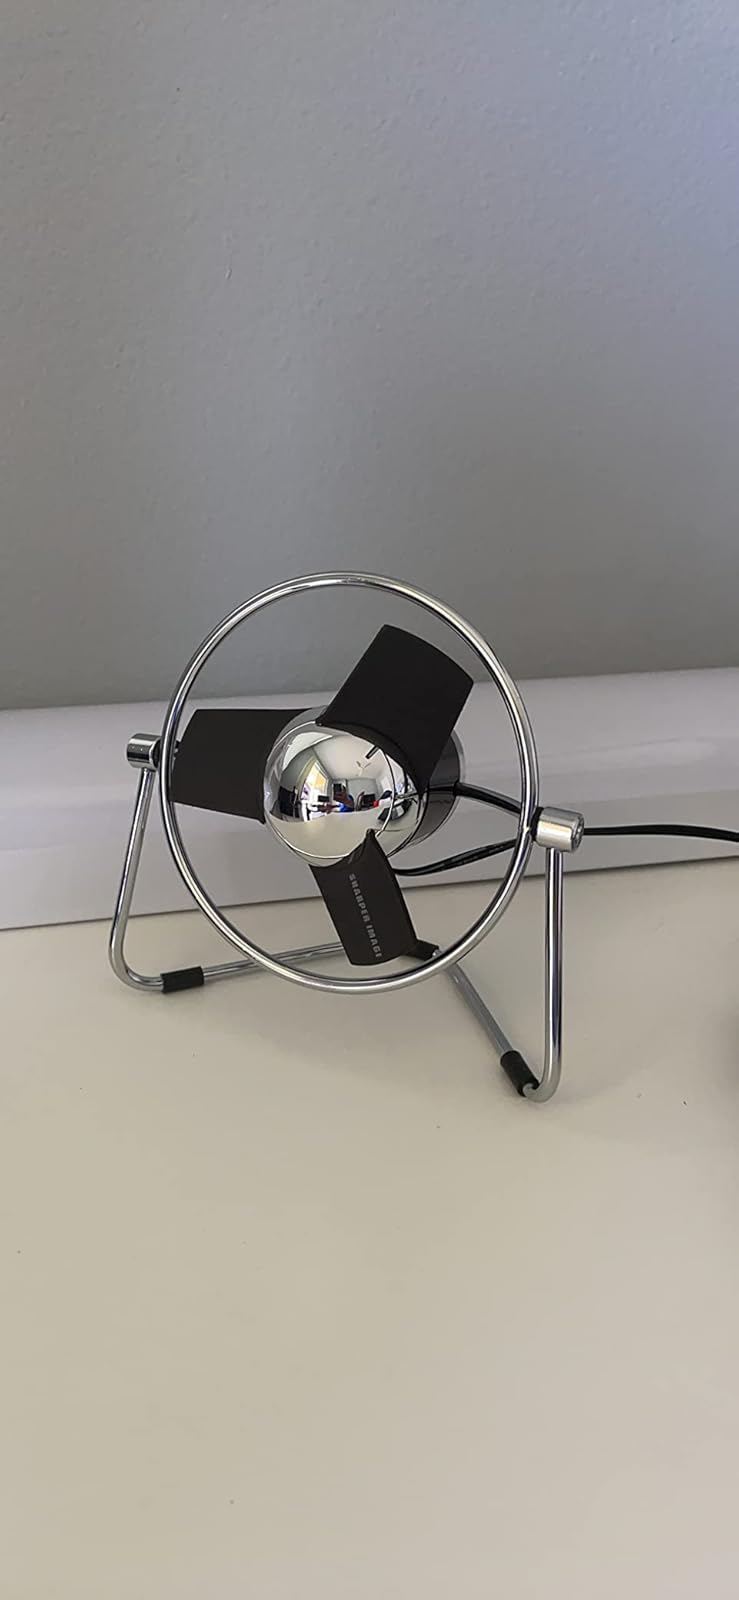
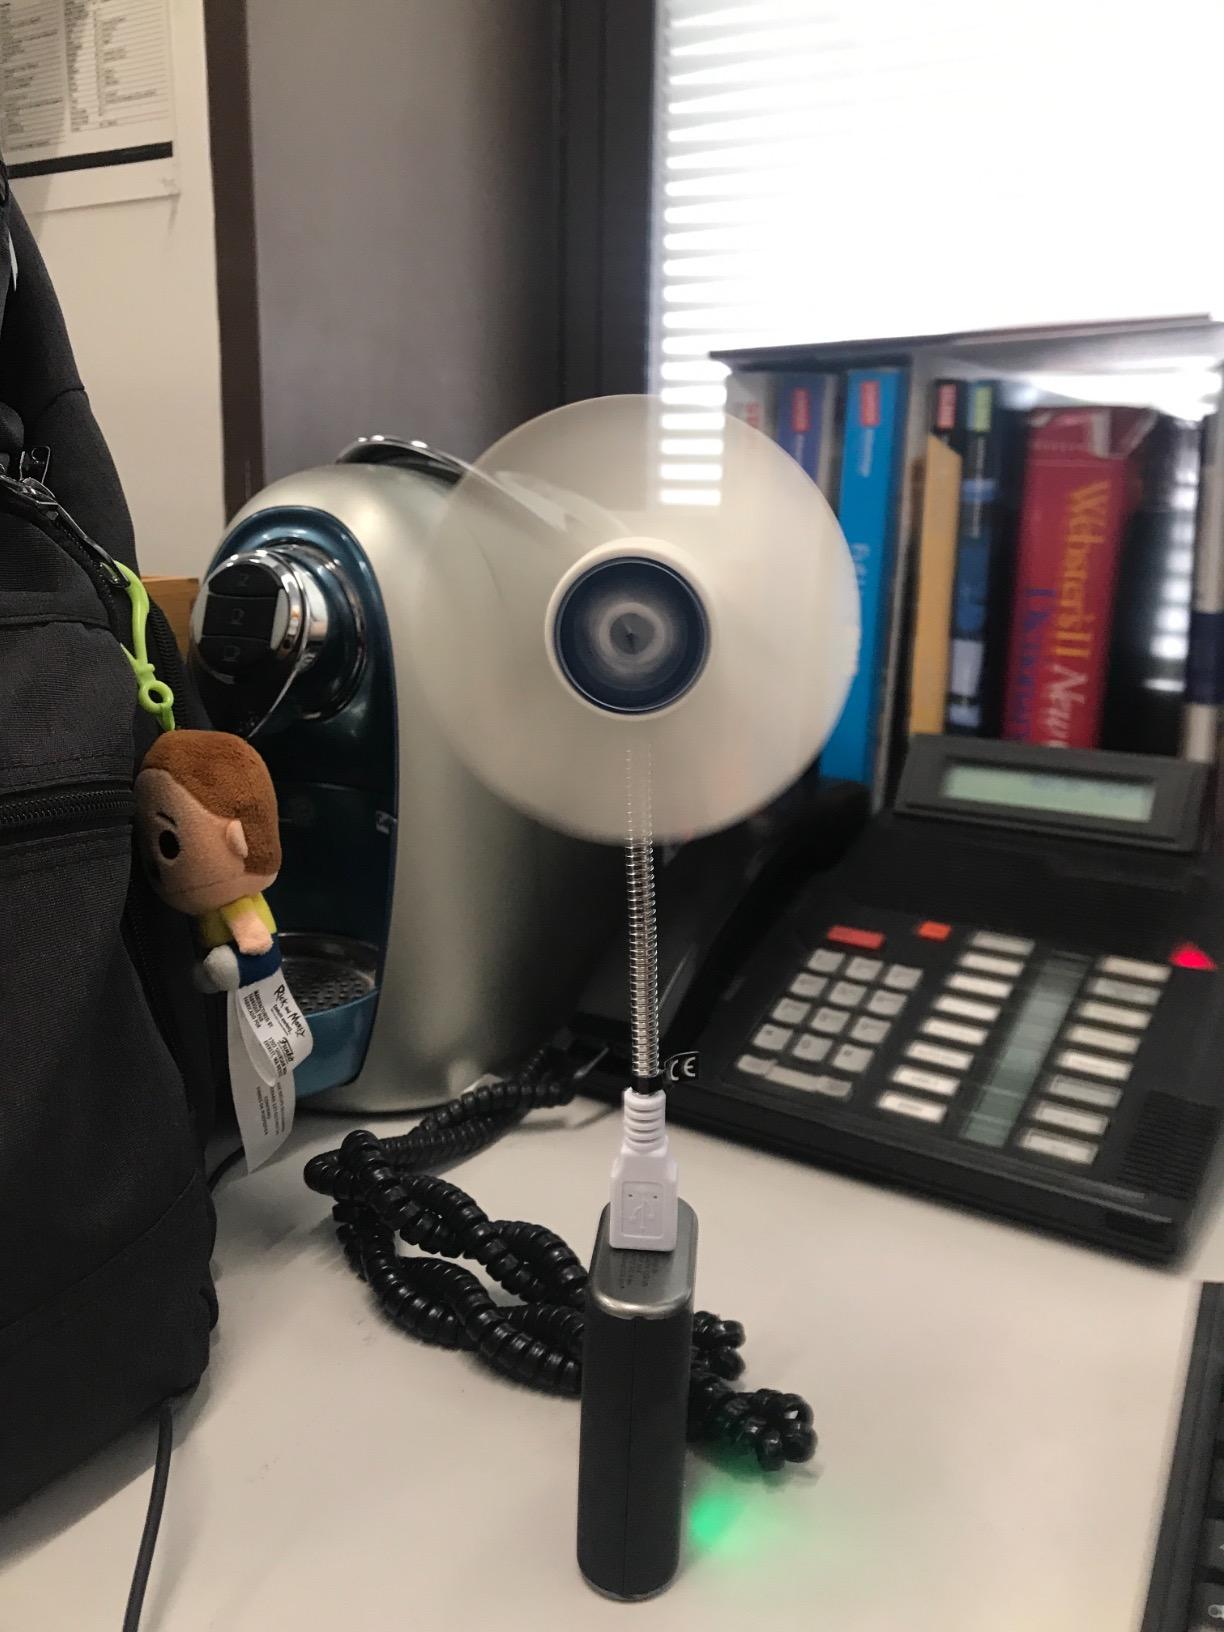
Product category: fan
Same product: no